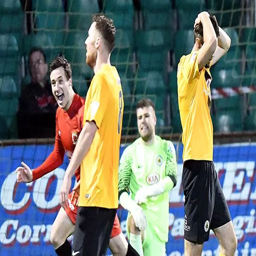
players react after conceding a goal against football team in their replay